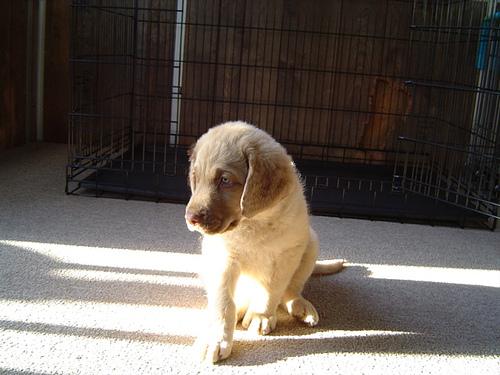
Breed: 215-n000075-Chesapeake_Bay_retriever